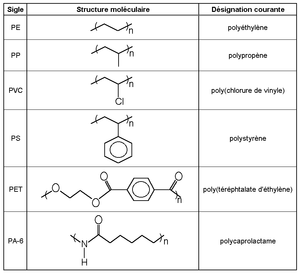
la production mondiale annuelle de ces six polymères thermoplastiques varie de 54 (cas du PE) à 4 (PA-6) millions de tonnes, en 2001.
Les polymères constituent une classe de matériaux. D'un point de vue chimique, un polymère est un ensemble constitué de plusieurs macromolécules.
Une matière thermoplastique est une matière ayant la propriété de se ramollir lorsqu'elle est chauffée suffisamment, mais qui, se refroidissant, redevient dure. Une telle matière conserve donc toujours de manière réversible sa thermoplasticité initiale.
Dans l'industrie des plastiques, le terme « big six » désigne le groupe de polymères d'importance économique majeure : le volume de production annuel de ces polymères de grande diffusion, aussi appelés polymères de grande consommation ou polymères de commodité, s'évalue en millions de tonnes. Les polymères faisant partie du big six sont organiques, synthétiques et pour la plupart thermoplastiques ; les matériaux polymères sont bon marché et trouvent un usage dans de nombreux domaines.
La représentation des molécules est utilisée en chimie pour décrire la nature et éventuellement la structure des molécules et, par extension, d'autres espèces chimiques. Ces formules et représentations graphiques permettent d'indiquer plus ou moins complètement le nombre et le type d'atomes qui composent une espèce chimique, ses liaisons interatomiques et sa forme dans l'espace. Des représentations spécifiques sont utilisées en chimie organique et en biochimie.